Darkened Skye

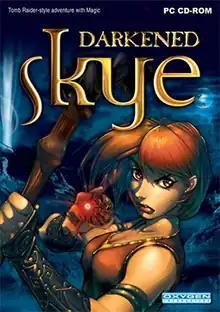
Windows cover art

Darkened Skye is a third-person action-adventure video game developed by Boston Animation. It was released for Microsoft Windows and GameCube in North America in 2002 and the PAL regions in 2003. The game was also packaged with "Outlaw Golf". Its title character is a young woman named Skye who lives in a fantasy realm searching for her mother. She can perform magic using Skittles candies as well as use her staff as a melee weapon; her staff becomes an energy weapon when used in conjunction with the Skittles.